Rosario María Gutiérrez Eskildsen

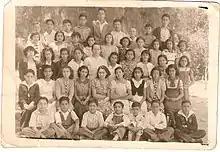
Rosario Gutierrez Eskildsen with a Primary school group in Mexico City, circa 1934

Gutiérrez Eskildsen never married, explaining, whenever asked, that her desire was to dedicate her life exclusively to her investigative and educational work. Nevertheless, she unexpectedly became the (adoptive) mother of a 17-year-old newly-orphaned teacher, Sergio Gómez Cabello, whose unhappy situation she learned about in 1953 while visiting the elementary school where he taught.